Flatlands Dutch Reformed Church

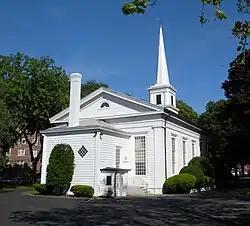

Flatlands Dutch Reformed Church, also known as Flatlands Reformed Church, is a historic Dutch Reformed church at Kings Highway and East 40th Street in the Flatlands neighborhood of Brooklyn, New York. The complex consists of the church, administration building, and cemetery. The congregation was founded in 1654. The church was built in 1848 in the Greek Revival style. The Greek Revival administration building was constructed in 1904; it was enlarged in the 1920s. The cemetery contains about 1,500 burials dating to 1660.